Silas B. Cobb

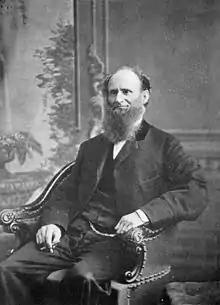
Silas B. Cobb, courtesy: University of Chicago Photographic Archive

Silas Bowman Cobb (January 23, 1812 – April 5, 1900) was an American industrialist and pioneer who made his fortune through business and real estate ventures primarily in Chicago, Illinois. Arriving in 1833, Cobb was one of Chicago's earliest settlers and later became one of its wealthiest businessmen and property owners as well as one of the city's largest benefactors. He is also noted for his principal contributions to the founding of the University of Chicago.